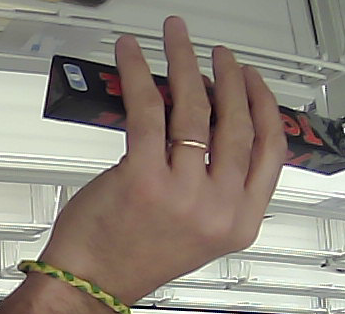
Product: toblerone_black